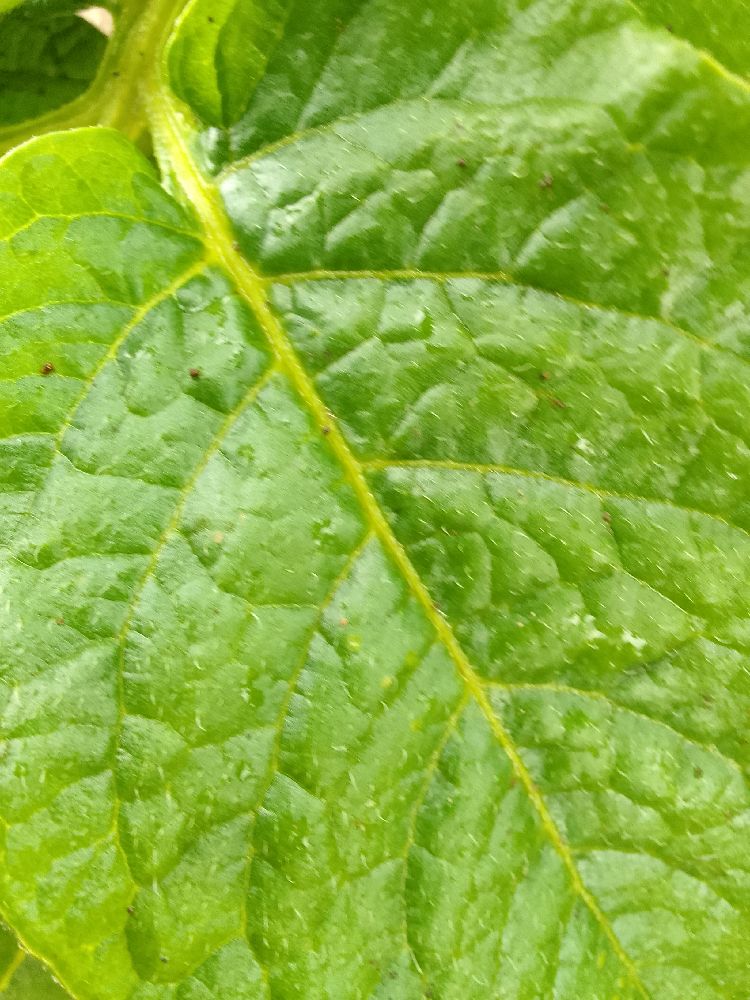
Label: Healthy